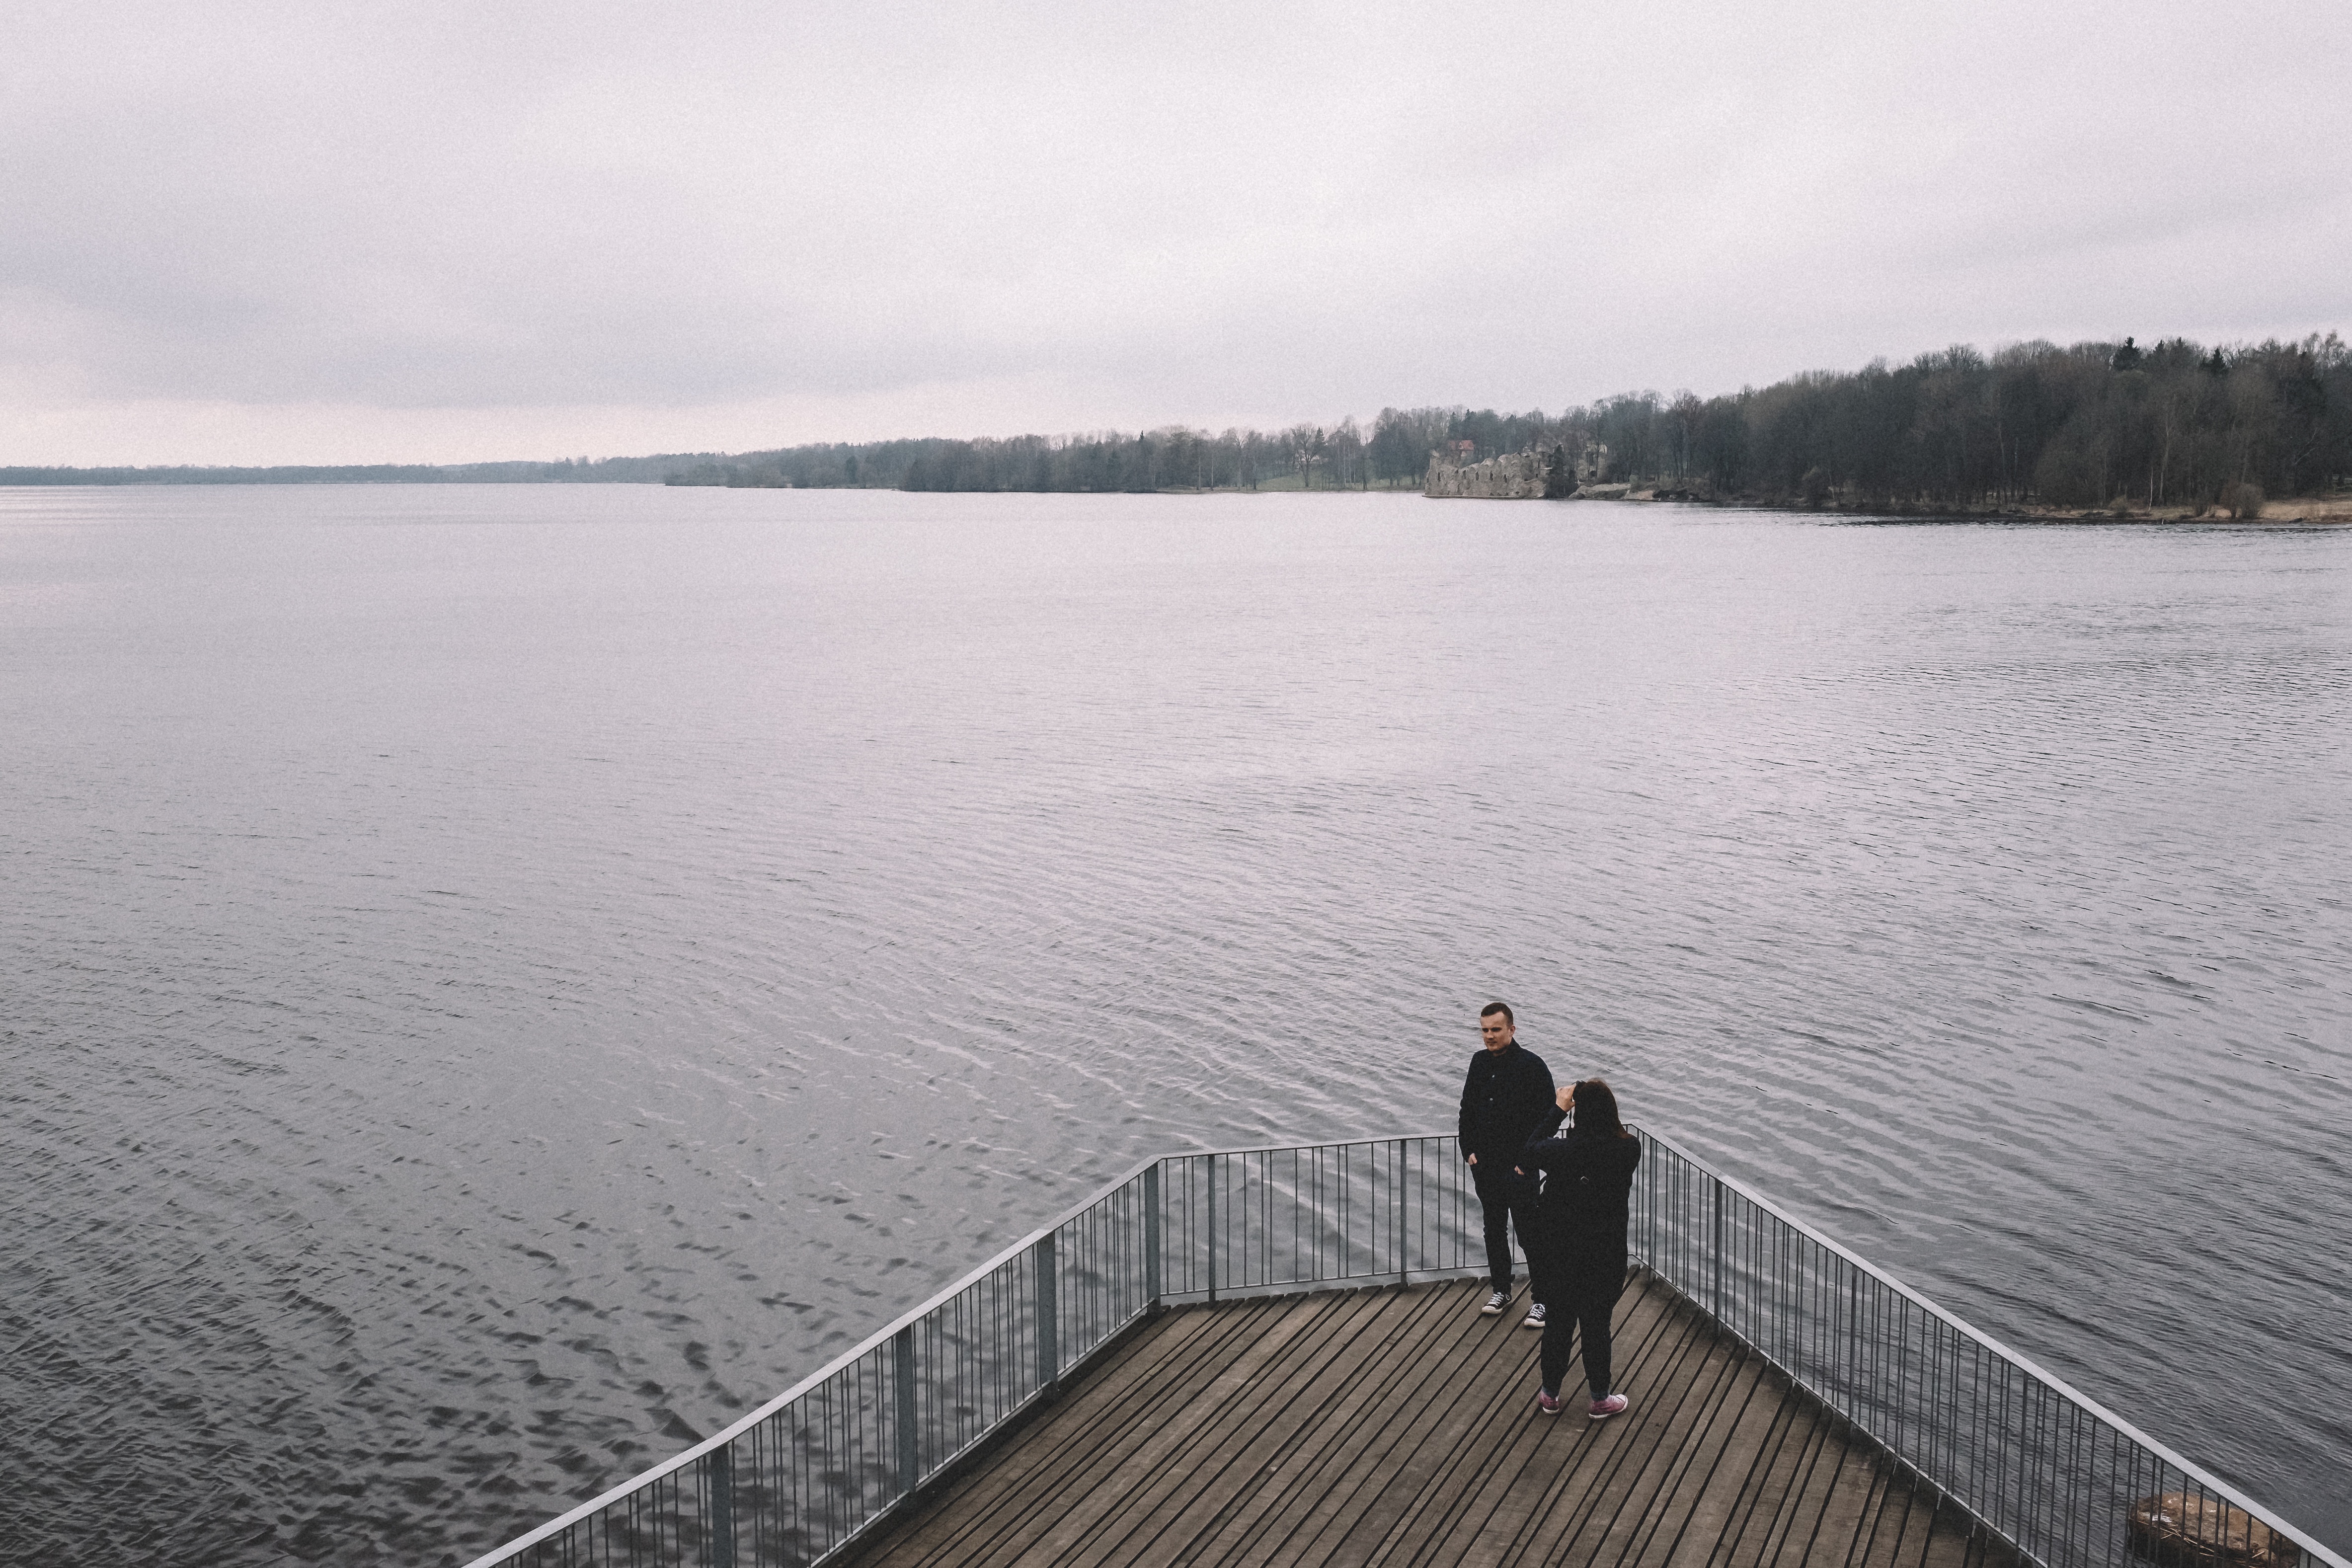
sea, water, shore, lake, river, vehicle, reservoir, body of water, boating, loch, atmospheric phenomenon